Answer in natural language. Is Window to the right of black colour television? Choose between the following options: yes or no
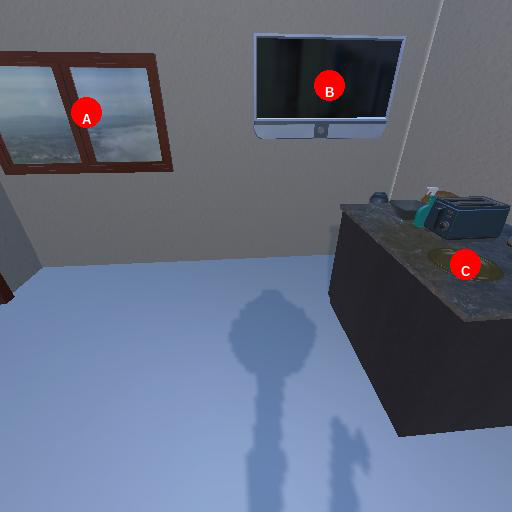
<answer>no</answer>